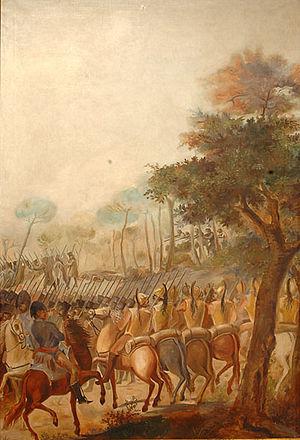
Les deux batailles de Bruc où de Bruch opposent les 6 et 14 juin 1808 l'armée française à l'armée espagnole, à El Bruc un village situé à une cinquantaine de kilomètres de Barcelone, pendant la guerre d'indépendance espagnole, épisode des guerres napoléoniennes.